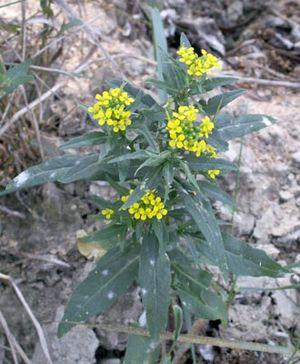
Le Vélar fausse giroflée est une plante de la famille des Brassicacées.